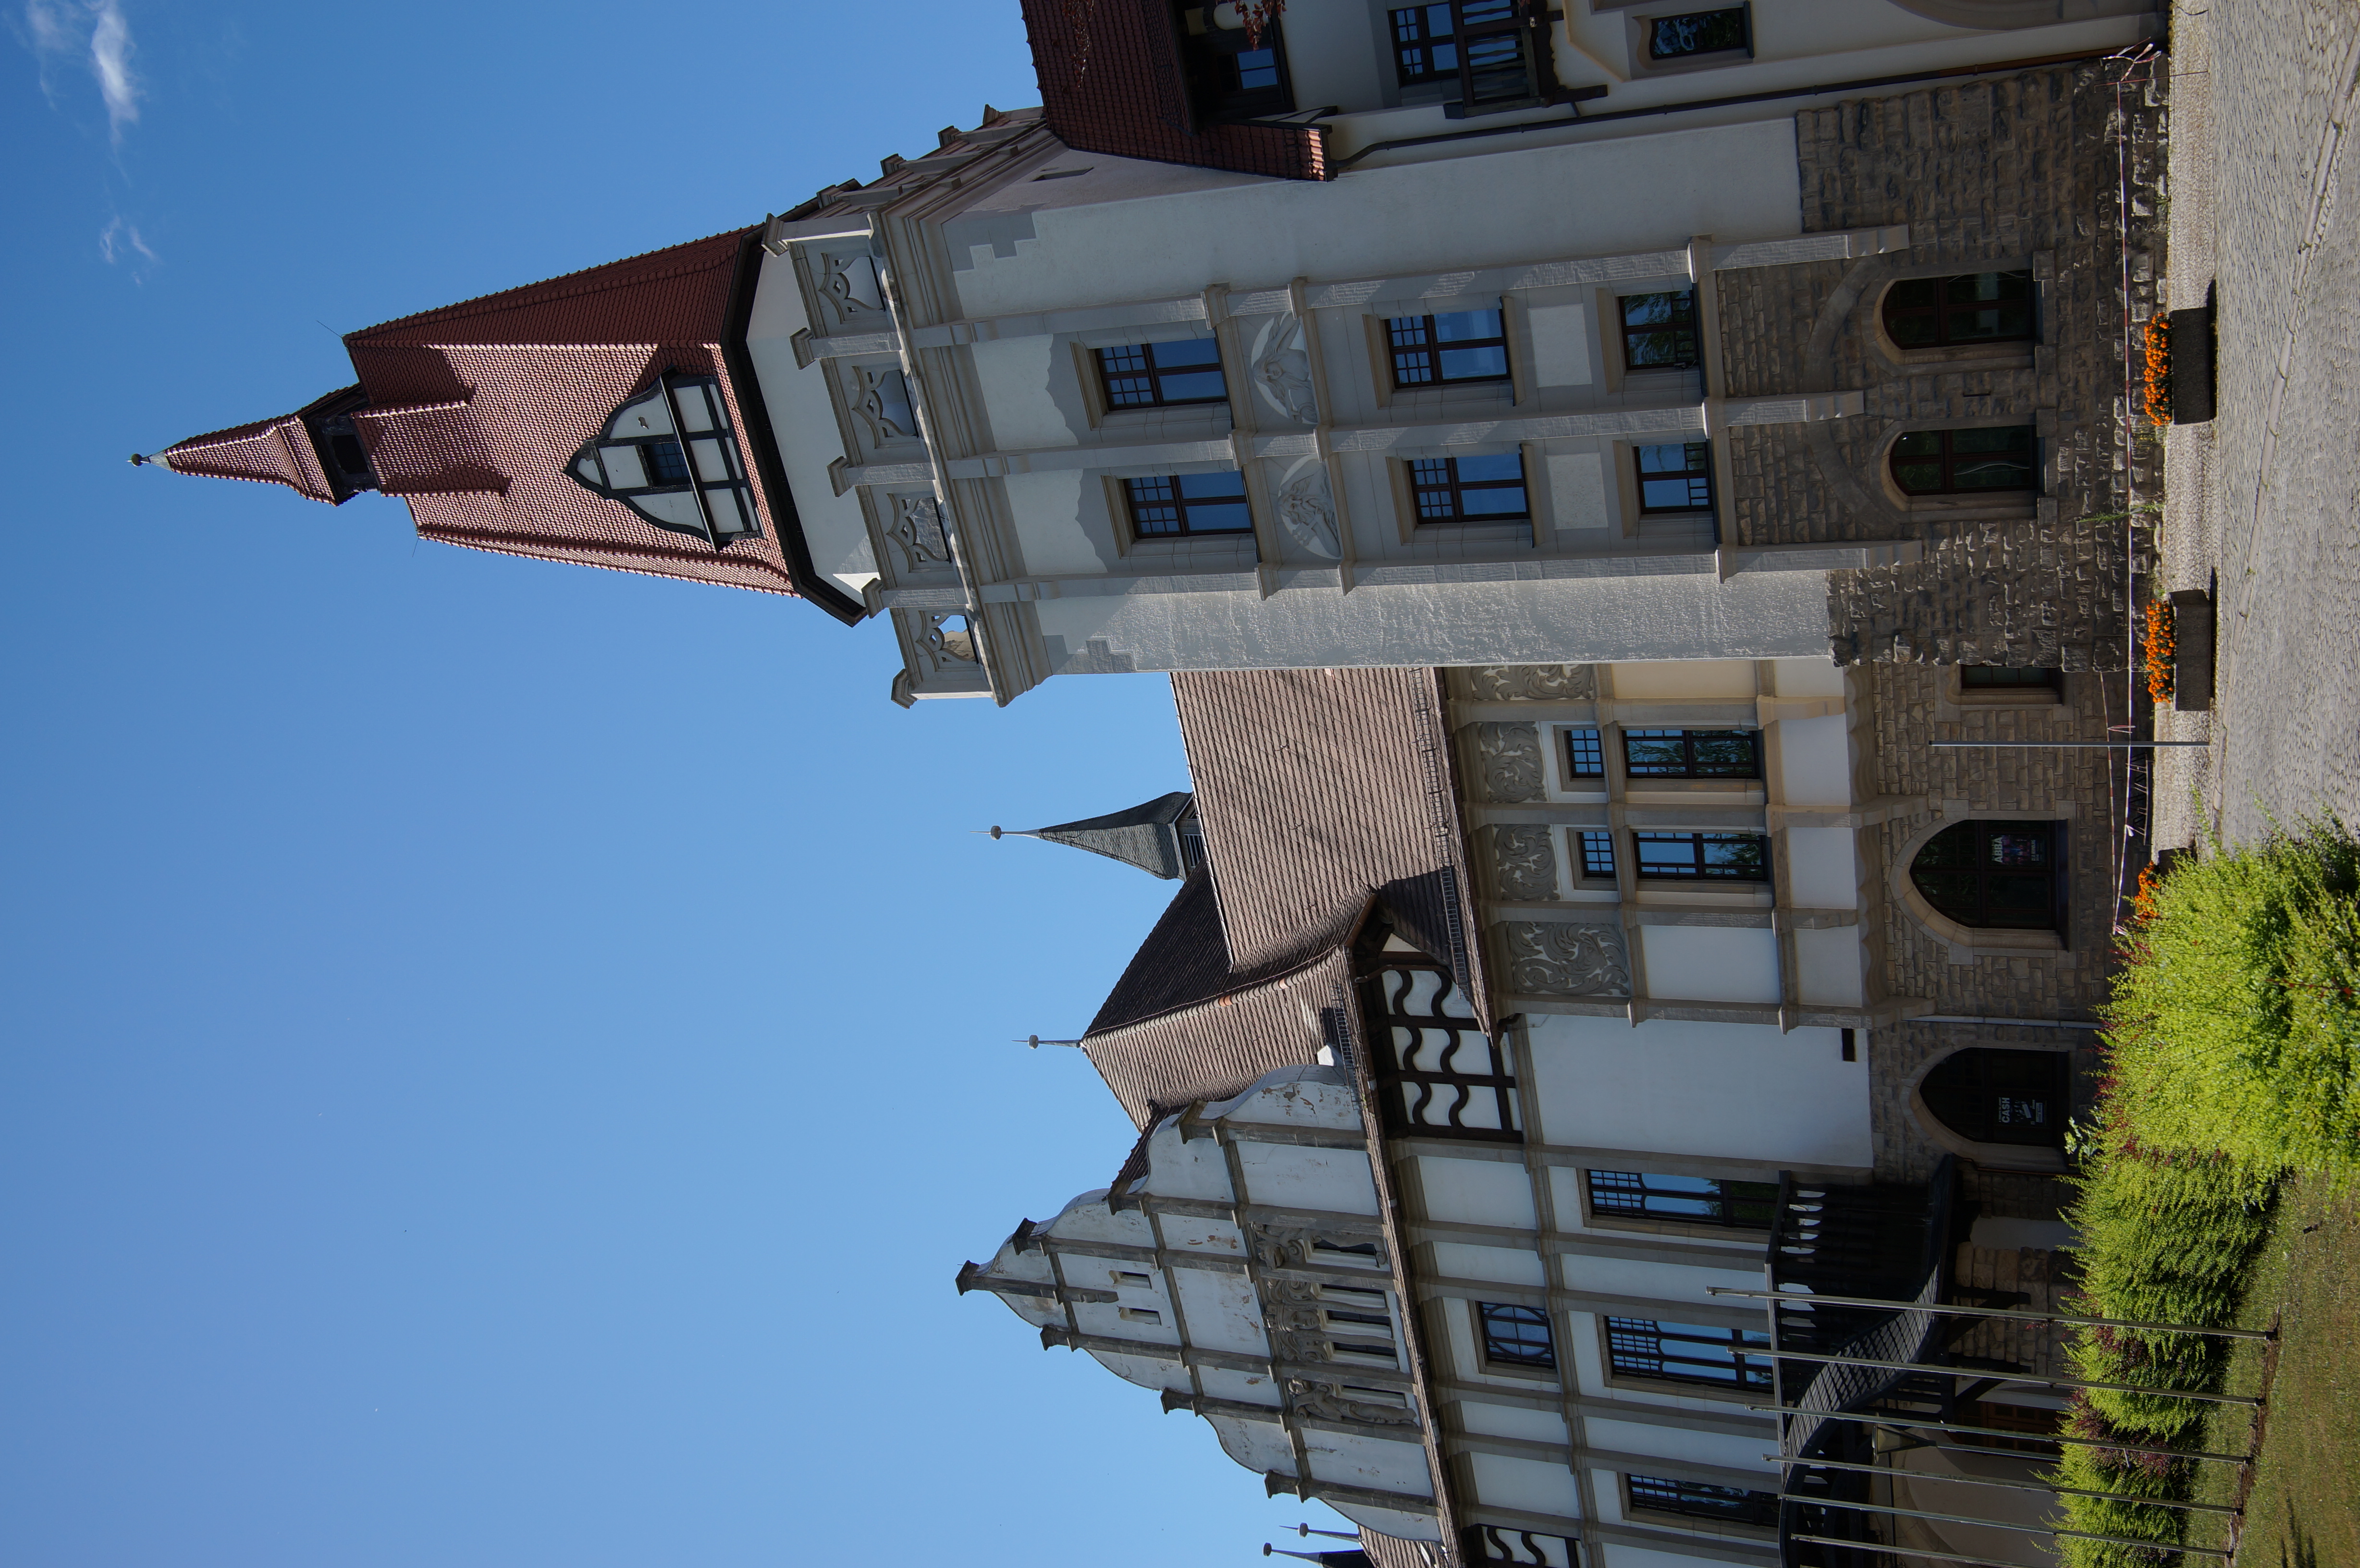
architecture, house, town, building, chateau, city, downtown, tower, landmark, facade, church, tourism, place of worship, 2016, germany, deutschland, samyang, sony, estate, nex, nex6, saxonyanhalt, sachsenanhalt, 21mm, lenstagged, samyang21mm114umccse, samyang21mm, steffenzahn, bernburg, neighbourhood, urban area